The Outlaw Stallion

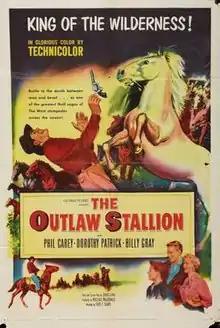
Theatrical release poster

The Outlaw Stallion is a 1954 American Western film directed by Fred F. Sears and written by David Lang. The film stars Philip Carey, Dorothy Patrick, Billy Gray, Roy Roberts, Gordon Jones, Trevor Bardette and Morris Ankrum. The film was released on July 3, 1954, by Columbia Pictures.